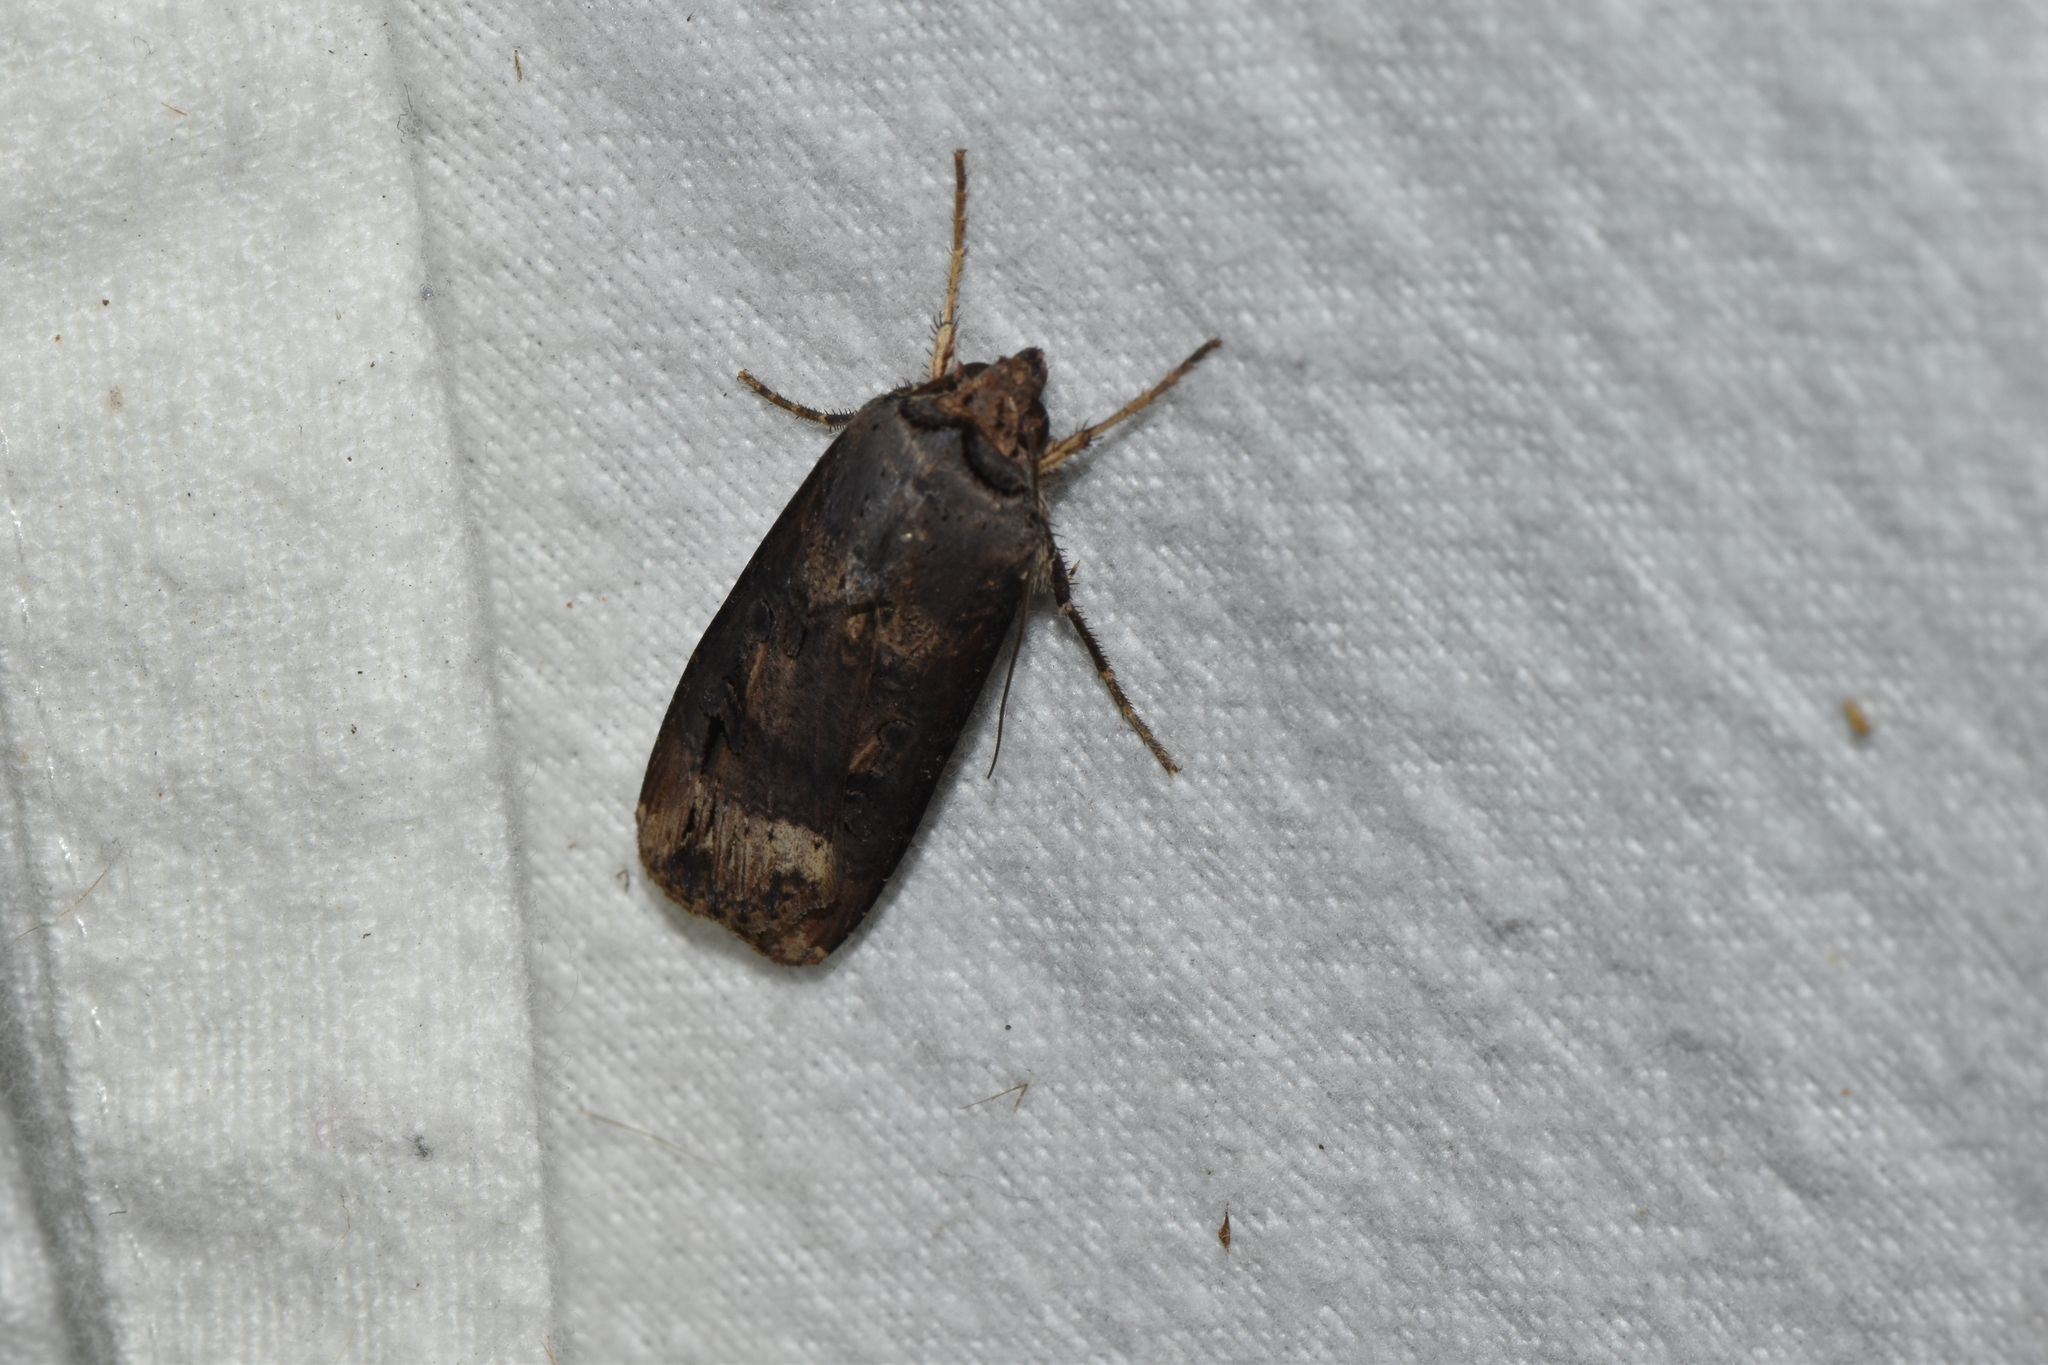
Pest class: cutworms